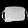
Label: Bag